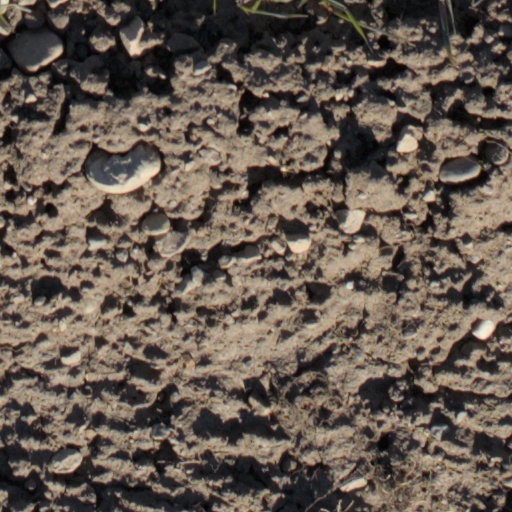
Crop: wheat